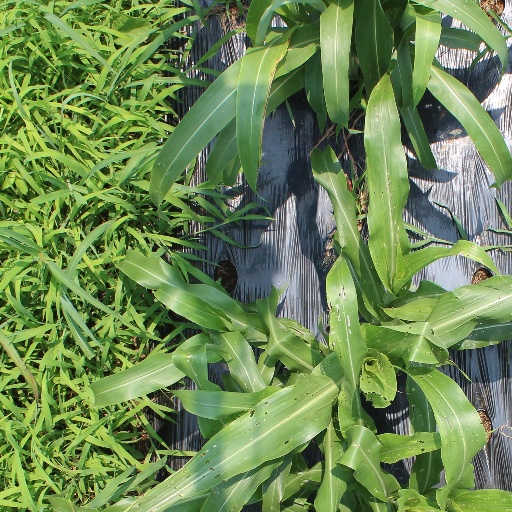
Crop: sorghum